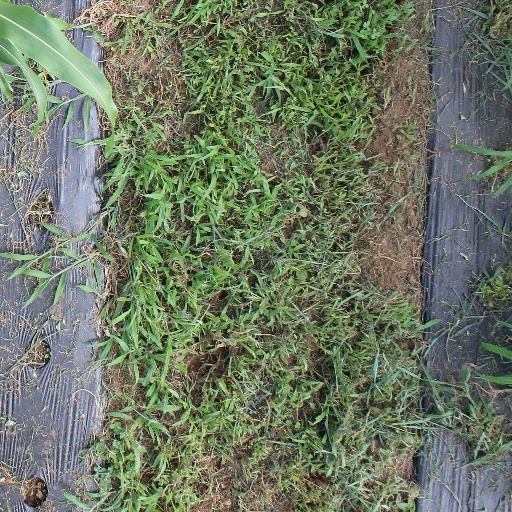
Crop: sorghum